Hotchkiss et Cie

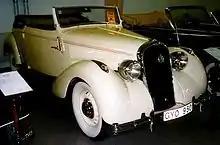
Hotchkiss 686 PN Cabriolet 1937

The first Hotchkiss car, a 17 CV four-cylinder model, appeared in 1903. The badge for the marque consisted of a pair of crossed cannons—a salute to the company's first products.